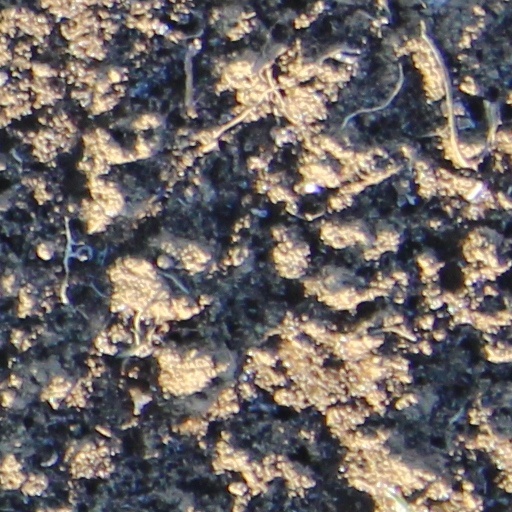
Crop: wheat